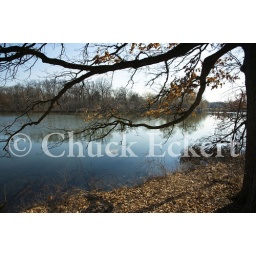
Small lake in Illinois forest preserve.